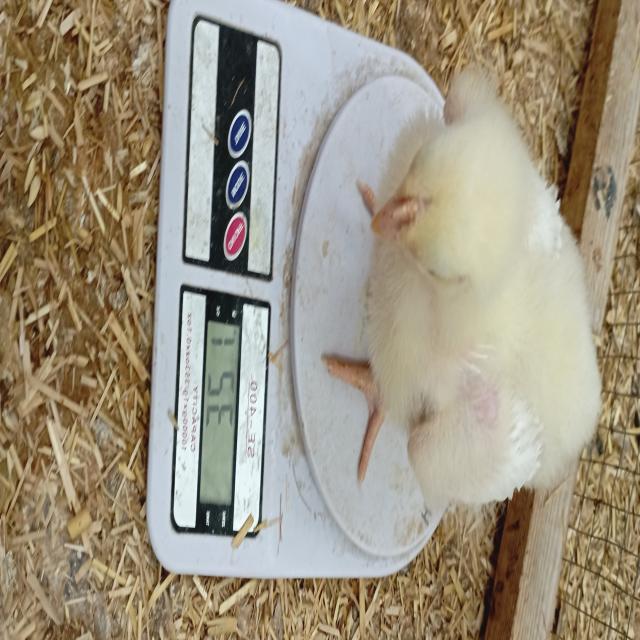
Weight: 321 g